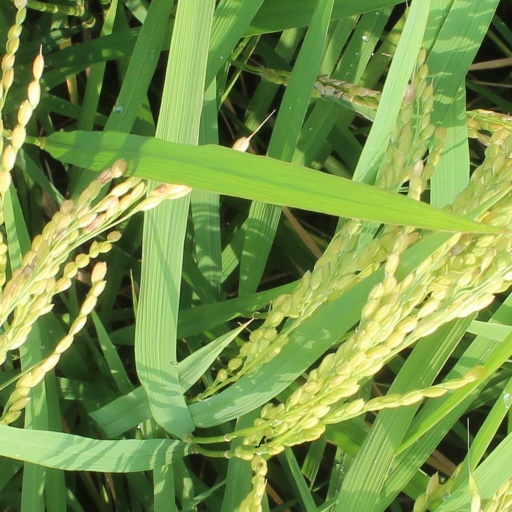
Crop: rice